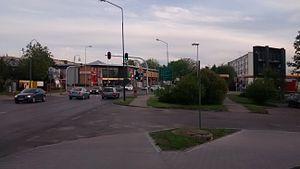
Radomsko est une ville de Pologne qui compte 50 399 habitants. C'est un chef-lieu de district urbain et aussi de la gmina rurale de Radomsko de la voïvodie de Łódź.